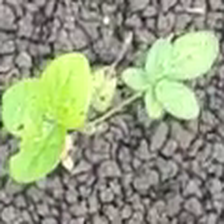
Weed species: Asian_Pigeonwings_(Clitoria Ternatea)